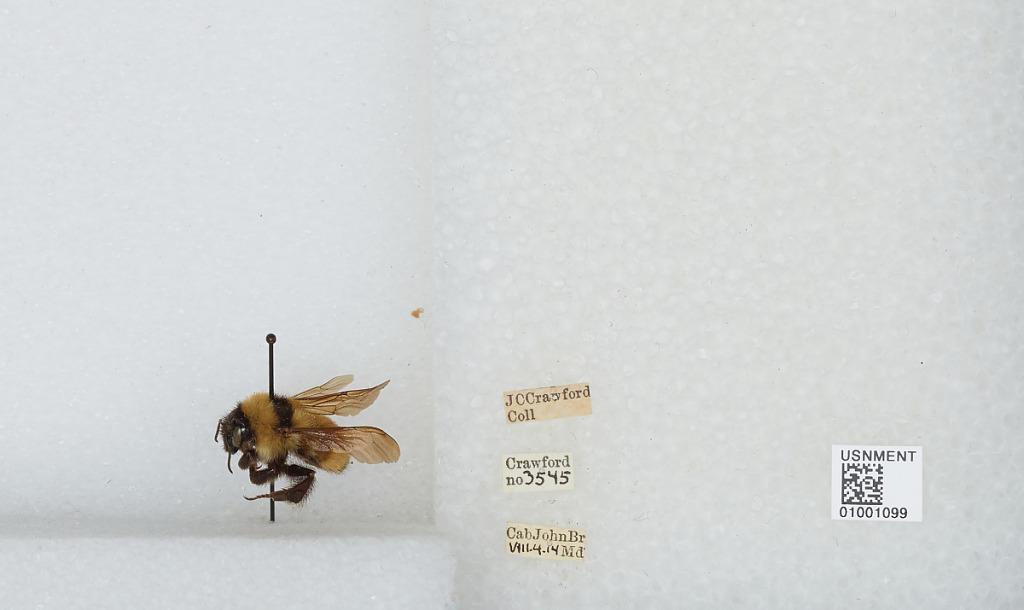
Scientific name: Bombus (Fervidobombus) fervidus fervidus (Fabricius)
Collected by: J. Crawford
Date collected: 1914-8-4
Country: United States
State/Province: Maryland
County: Montgomery
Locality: Cabin John Bridge
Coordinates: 38.9728, -77.1486